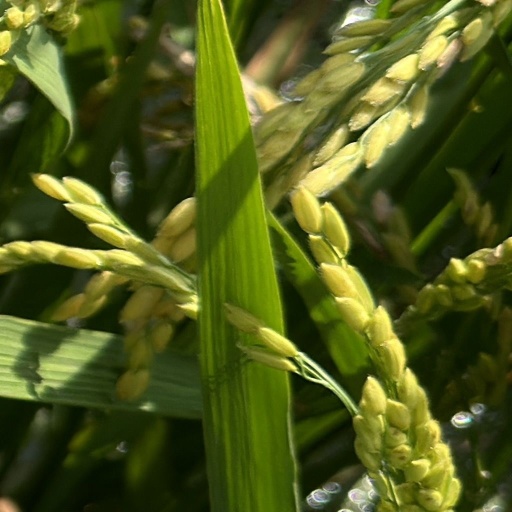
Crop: rice